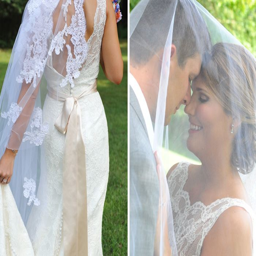
person wore a wedding gown .